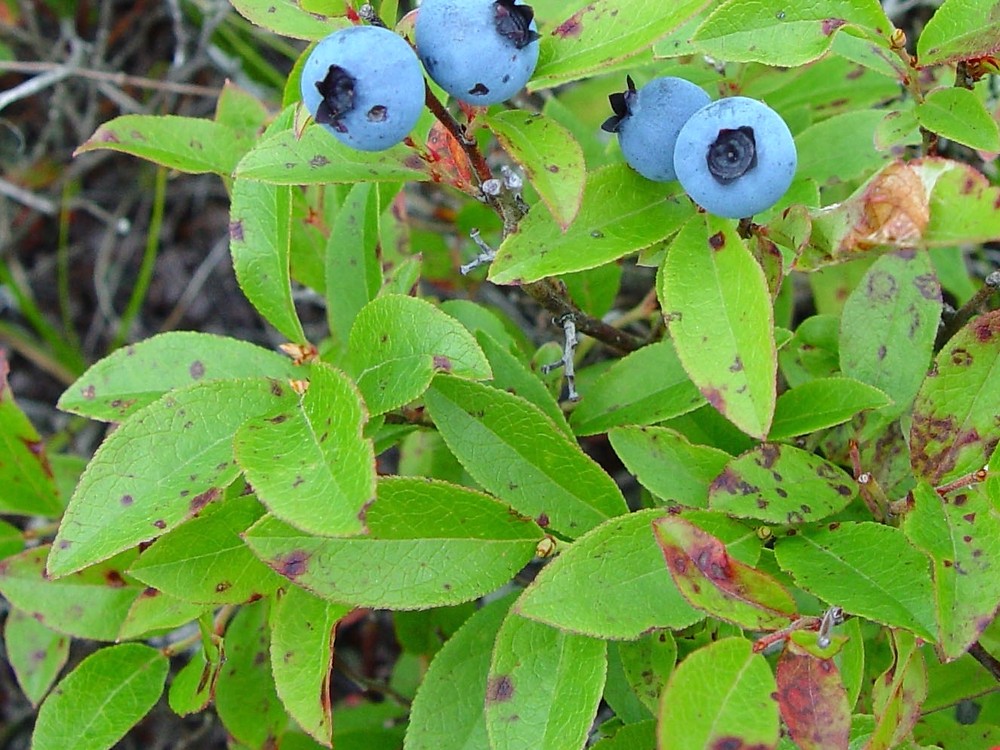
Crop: peach
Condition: healthy